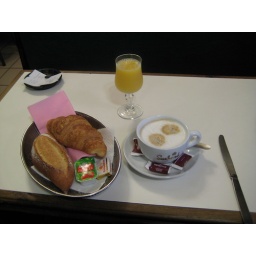
&amp;quot;La Rotonde&amp;quot; is a good place to wait for a train or a bus in Carcassonne. Check it out.